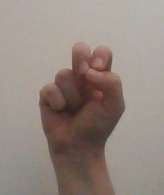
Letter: gaaf